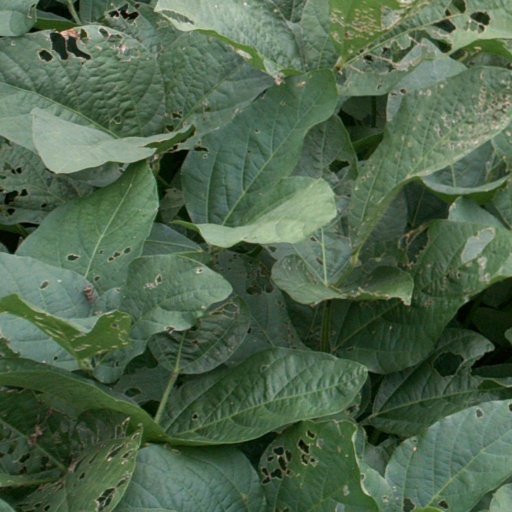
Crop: soybean